Saint-Jérôme line

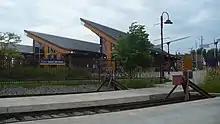
End of the line at Saint-Jérôme

On January 8, 2007, the line was extended from Blainville to Saint-Jérôme, the new Chabanel station was also opened, and a new schedule was released. As a result, only 10 round trips were made per day, instead of 11.